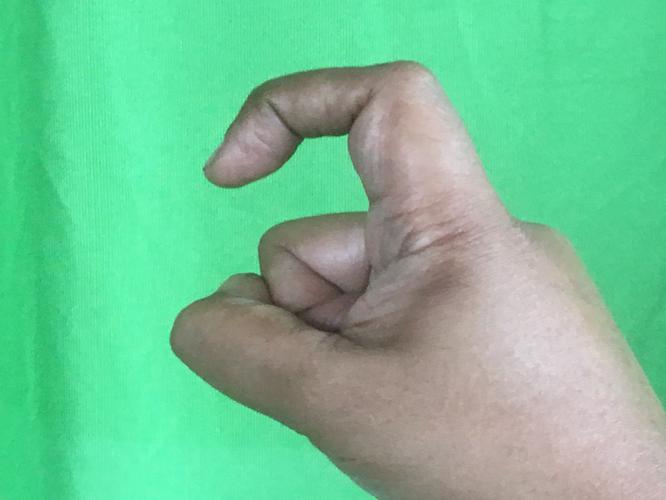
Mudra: Tamarachudam
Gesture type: single_hand